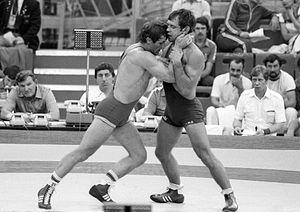
Ferenc Kocsis, né le 8 juillet 1953 à Budapest, est un lutteur gréco-romain de nationalité hongroise.
Anatoli Mikhaïlovitch Bykov, né le 6 août 1953 à Magadan, est un lutteur gréco-romain de nationalité soviétique.
La lutte fait sa 18ᵉ apparition dans le programme olympique lors des Jeux olympiques d'été de 1980 à Moscou.